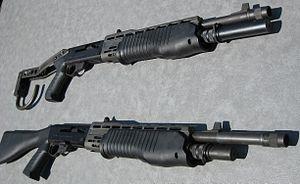
Le SPAS 12 est un fusil de combat rapproché semi-automatique à gaz, fabriqué par la société italienne Franchi.